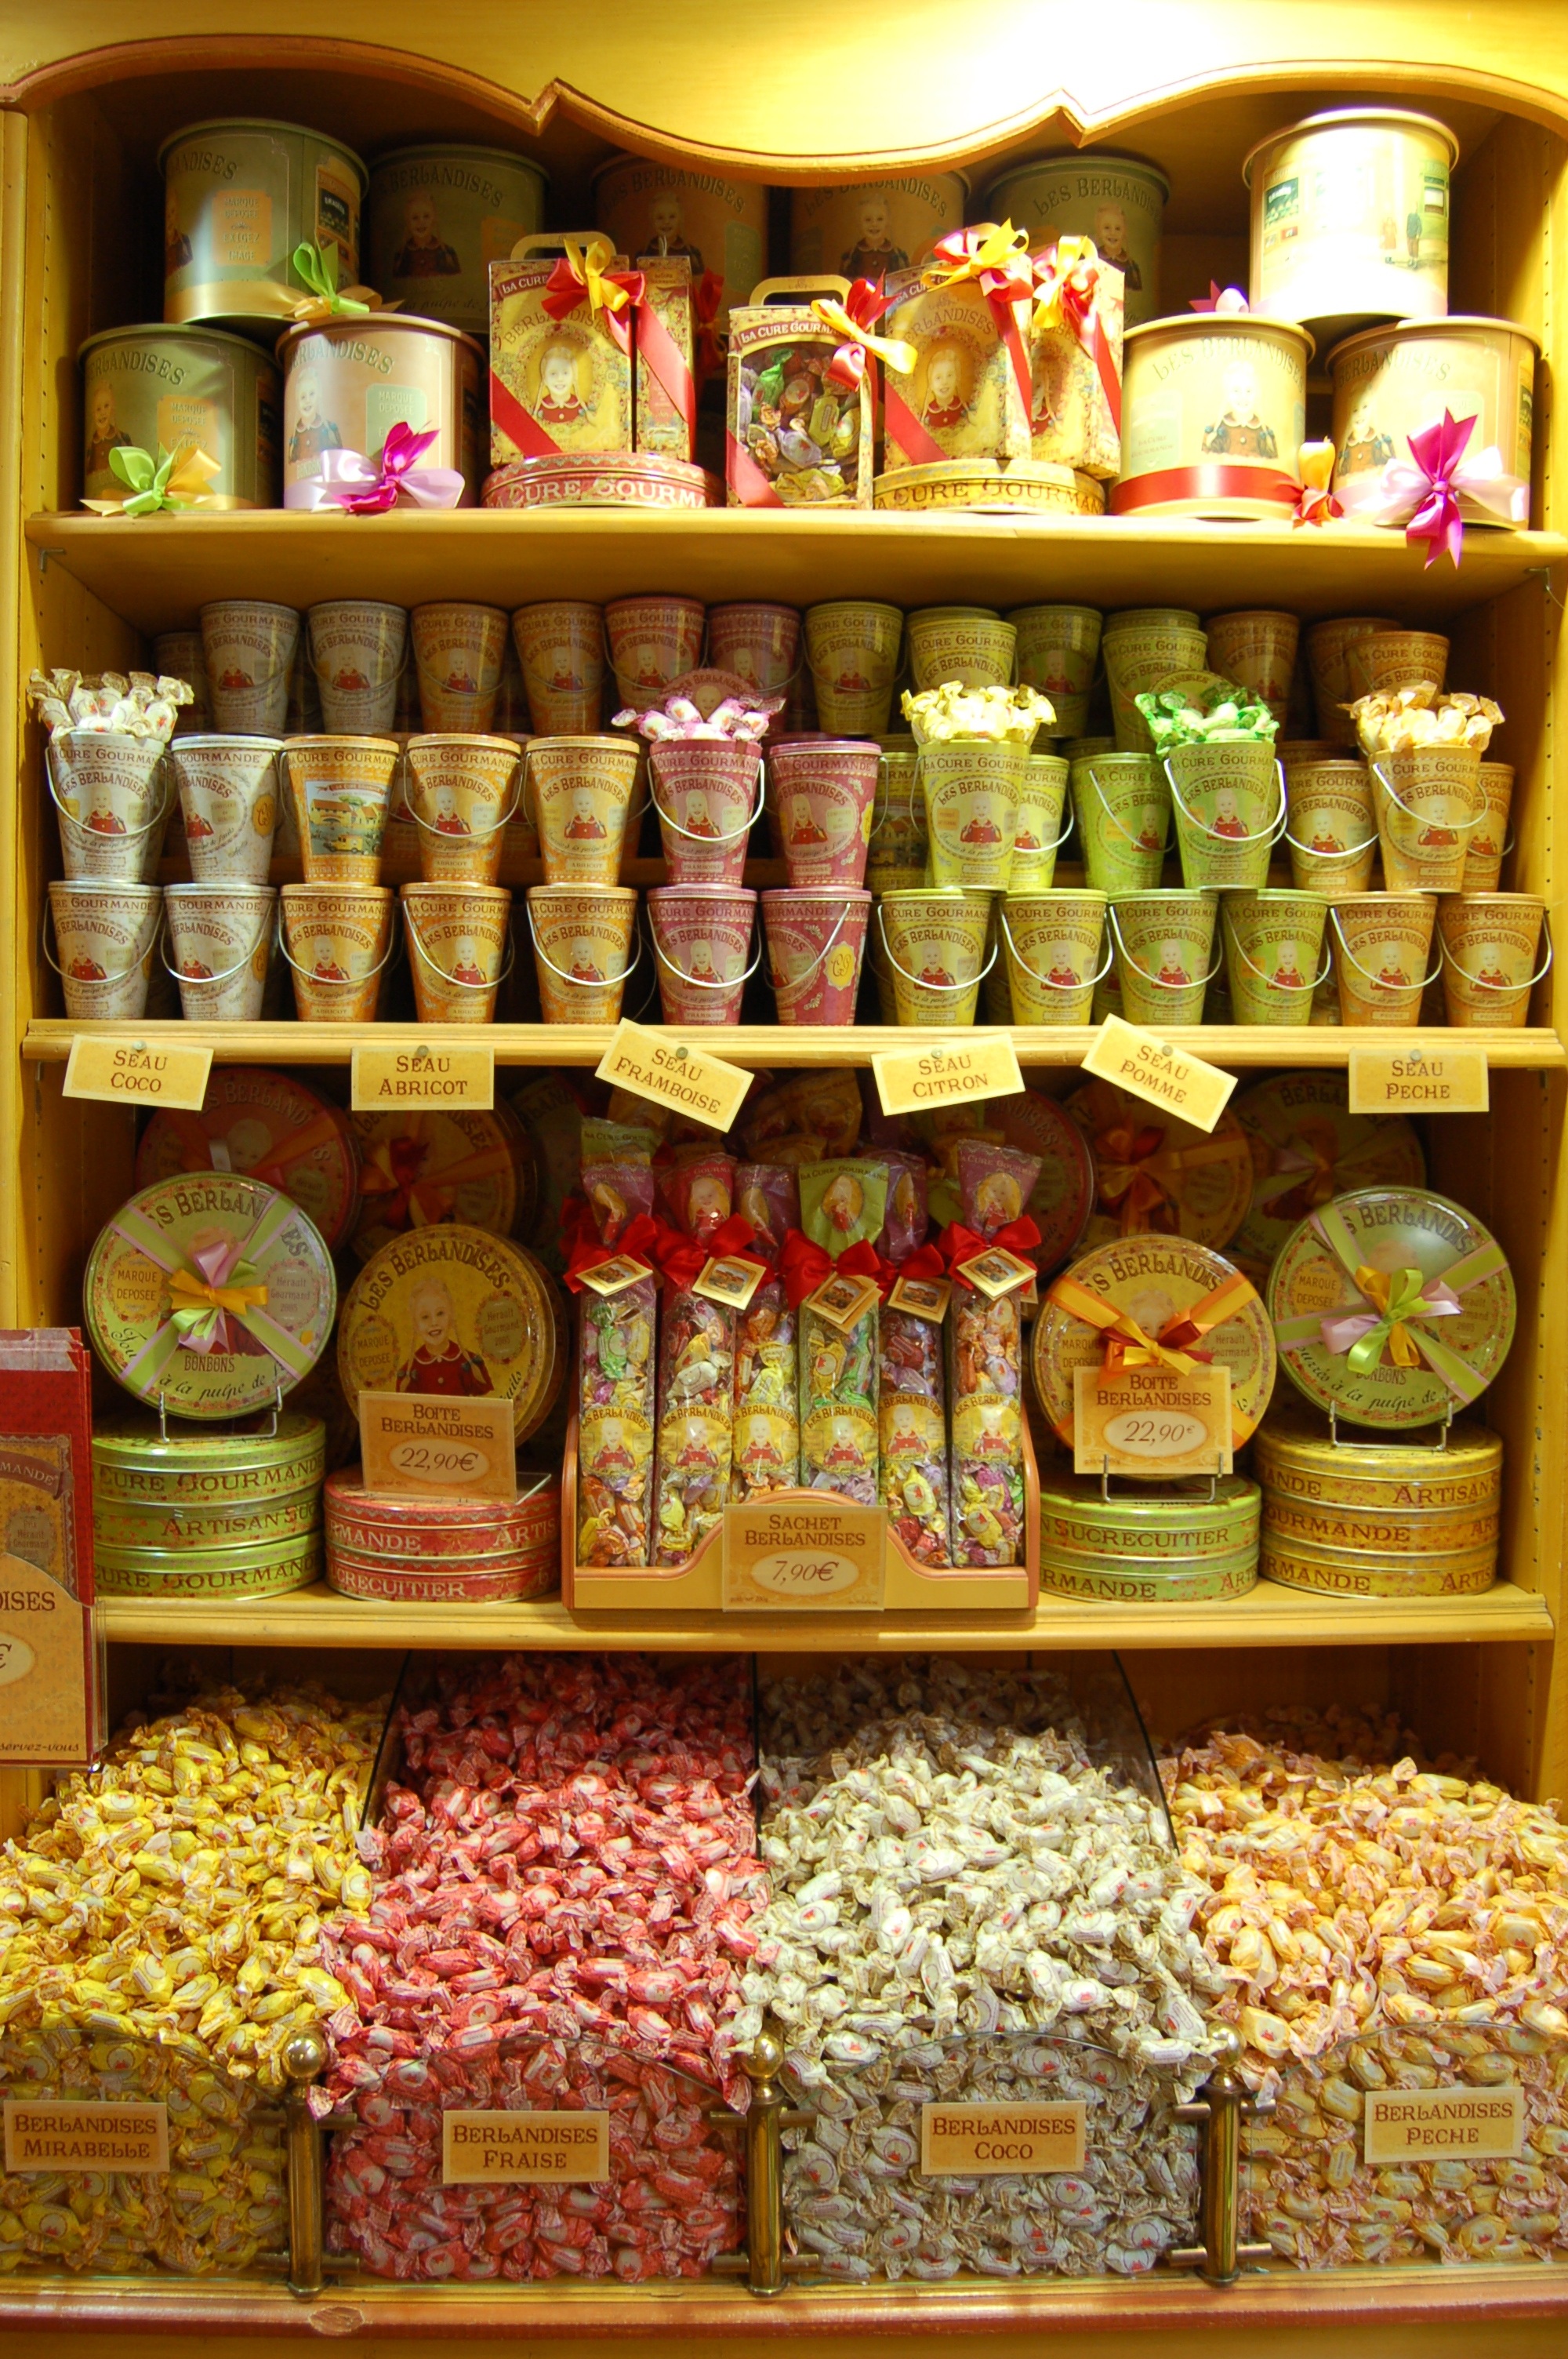
sweet, shop, food, produce, colorful, supermarket, candy, strasbourg, grocery store, canning, retail, confectionery, delicacy, hand made sweets, whole food, convenience food, food preservation